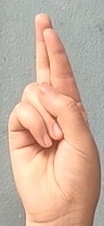
ASL sign: R